Batok

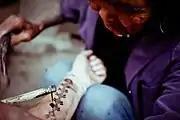
Apo Whang-od applying a snake tattoo

Other tattoos for men include the , sun-like or cross-like tattoos on the thigh that represented spiders; and the , a tattoo on the back of the hand to the middle of the forearm which is uniformly black except for a narrow untattooed line running along the pulse of the wrist. These tattoos are applied to all men as soon as they come of age and are not tied to headhunting. In women, for whom tattoos were largely decorative, they were also tattooed with the , usually on the throat and sometimes on the forearms, in addition to one or both thighs; and the , a series of lines and dots on the back of the hands and fingers. Women's thigh tattoos were normally hidden by the tapis.